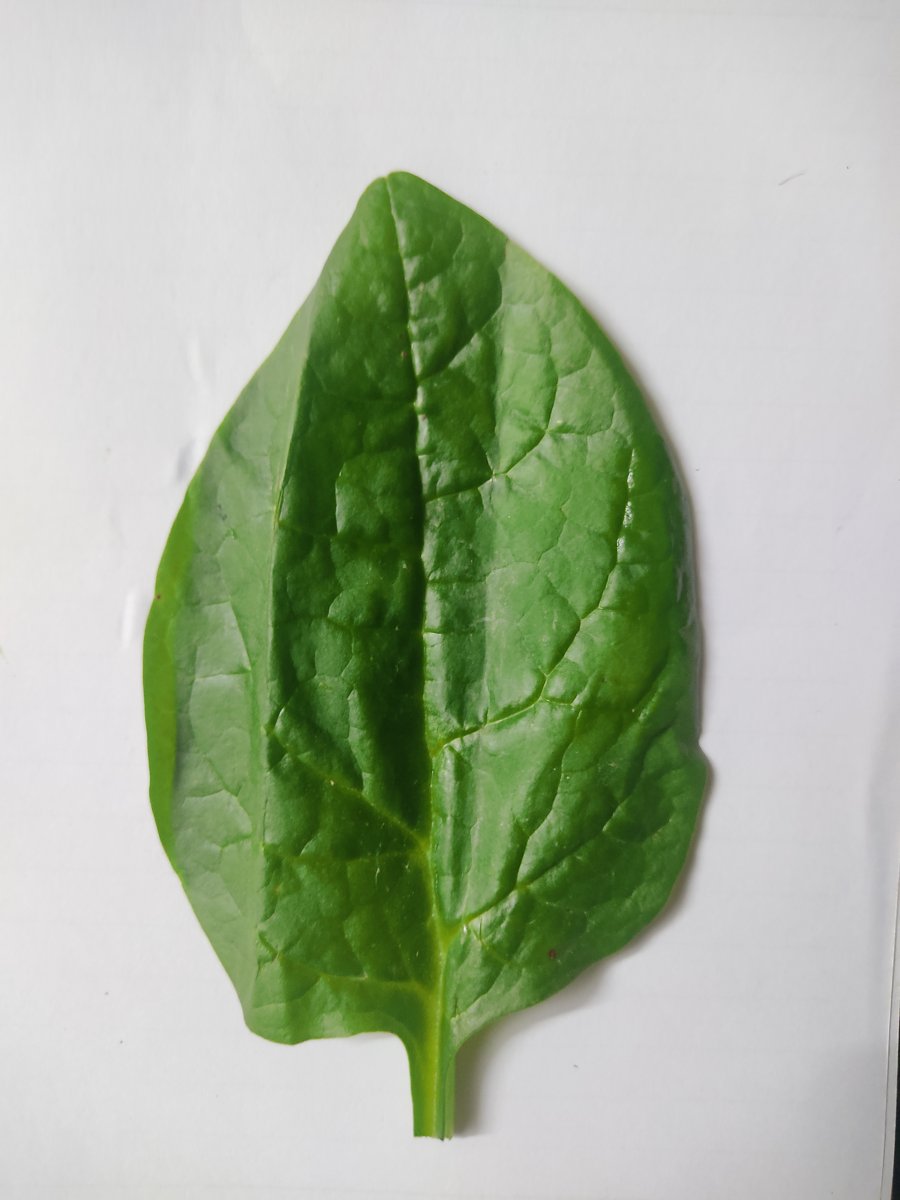
Label: Healthy-Leaf